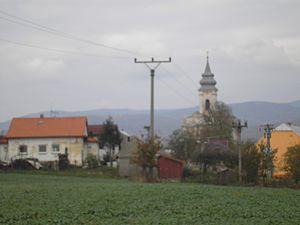
Rudník, est un village de Slovaquie situé dans la région de Košice.